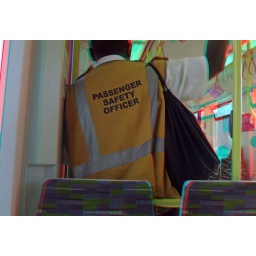
Tramlink in anaglyph 3D stereo red cyan glasses to view